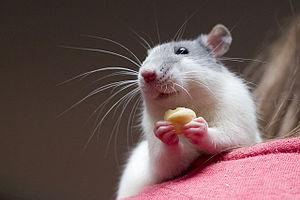
Le Rat domestique est un rat élevé en captivité. Il est le fruit de la sélection au sein d'élevages du Rat brun. Comme l'espèce souche, c'est un rongeur de la famille des Muridés. Il n'y a pas différentes « races » à proprement parler de Rattus norvegicus, seulement des souches ou lignées de laboratoires, ou différents « types » de rats : types de couleur, poil, oreilles, etc. Ils peuvent être alors légalement considérés comme domestiques, c'est le cas par exemple dans la législation française.